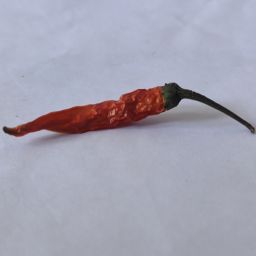
Crop: Chile Pepper
Quality: Dried